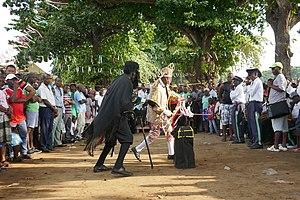
Tchiloli représenté devant l'église São Pedrão de São Tomé à l'occasion de la fête patronale. Le tchiloli est une forme théâtrale, musicale et dansée créée au XVIe siècle, jouée par des pêcheurs et des paysans. Traditionnellement elle met en scène la seule pièce du répertoire, La tragédie du marquis de Mantoue et de l'empereur Charlemagne"". This is an image with the theme ""Play"" from: Sao Tome and Principe This image was uploaded as part of Wiki Loves Africa 2019 photographic contest. Afrikaans